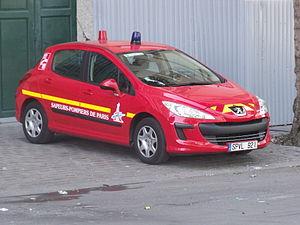
Véhicule d'état major.
Le véhicule de liaison ou SPVL est un véhicule destiné au transport léger de passagers, aux liaisons, aux communications, et au soutien d'état-major au sein de la brigade de sapeurs-pompiers de Paris. Il se présente généralement sous la forme d'une automobile.
La brigade de sapeurs-pompiers de Paris, familièrement appelée la Brigade, est une unité du génie de l'Armée de terre française, placée sous l'autorité du préfet de police de Paris. Elle est commandée par le général de brigade Jean-Marie Gontier depuis le 30 novembre 2019.